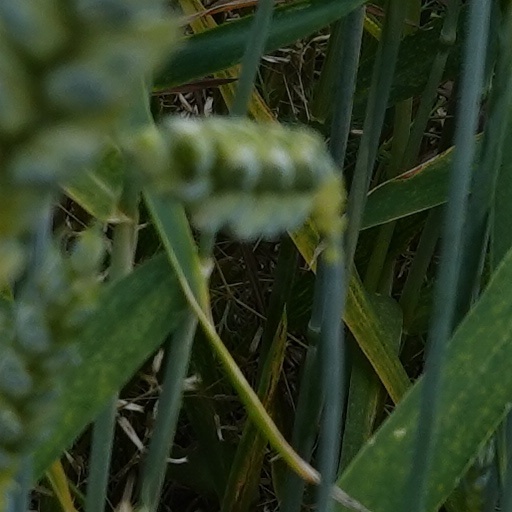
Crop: wheat